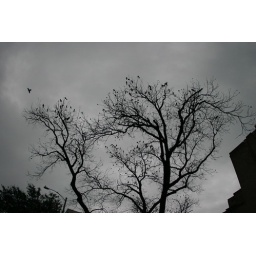
There are hundreds of birds in every tree here in Austin... not something you see every day!